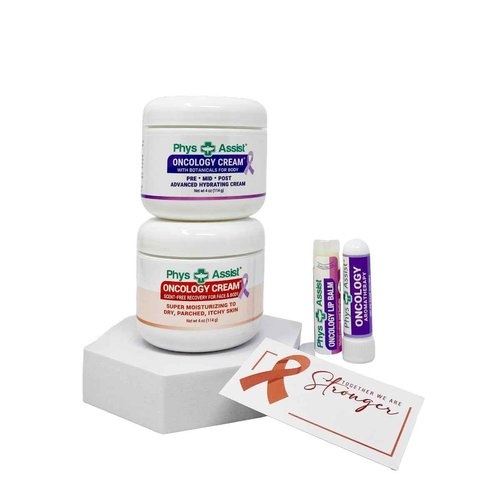
PhysAssist - Comfort kit for Chemo & Radio Patient The Gift of Love, Faith & Support. Standard Size 2-4 oz face and body cream plus lip balm & aromatheraphy inhaler. (STANDARD SIZE 4 OZ)
Brand: PhysAssist Color: clear Features: Hydrating and Moisturizing Cream: This face and body cream hydrates and moisturizes dry, combination, and normal skin. Comforting Scent: The lavender fragrance provides a soothing and calming aroma. For Chemotherapy and Radiation Patients: This kit is specifically designed to provide comfort and support for those undergoing cancer treatments. Moisturizing Lip Balm: The lip balm helps to soothe dry, chapped lips. Convenient Inhaler: For soothing and comforting scents. Details: PhysAssist - Comfort kit for Chemo & Radio Patient The Gift of Love, Faith & Support. Standard Size 2 - 4 oz face and body cream plus lip balm & aromatheraphy inhaler. The kit Contains: - Oncology Cream with botanicals 4 oz. - Oncology Cream Fragrance Free 4 oz. For Face & Body - Moisturizing Lip Balm: The lip balm helps to soothe dry, chapped lips. - Aromatherapy Inhaler for Nausea Package Dimensions: 5.9 x 5.8 x 3.0 inches Binding: Health and Beauty
Brand: PhysAssist
Category: Health & Beauty > Health Care